Adam Cole

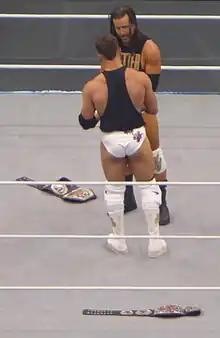
Cole (back) and MJF (front) at All In in August 2023.

In June, Cole began a storyline with AEW World Champion MJF. Cole and MJF faced each other in a world title eliminator match, but the match ended on a time limit draw. They were paired on the Blind Eliminator Tournament, defeating Daniel Garcia and Sammy Guevara in the tournament finals to win the tournament and earn an AEW World Tag Team Championship match against FTR (Dax Harwood and Cash Wheeler). The title match took place on the July 29 episode of "Collision", where Cole and MJF lost. Despite the loss, they continued to work as a tag team. At All In, they defeated Aussie Open (Kyle Fletcher and Mark Davis) to win the ROH World Tag Team Championship and Cole lost to MJF in the main event of the event, retaining the title. On the September 20 episode of "Dynamite", Cole suffered a major ankle injury after jumping off the entrance ramp during MJF's match with Samoa Joe in the main event. In a 2024 interview with "Sports Illustrated", Cole revealed that his injury was so severe, he had to receive a cadaver bone donation for his ankle. Regardless, AEW continued to sporadically feature Cole as part of their programming. On December 30, 2023 at Worlds End, Cole revealed himself as The Devil along with The Devil's Masked Men (Matt Taven, Mike Bennett, Roderick Strong and Wardlow), turning heel once again and forming Undisputed Kingdom. On May 26, 2024, at Double or Nothing, Cole made an appearance, where he would be interrupted and attacked by a returning MJF.